Montgomery's Inn

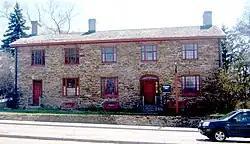

Montgomery's Inn is a historic building in the Etobicoke area of Toronto, Ontario. Originally constructed as an inn, it now serves as a living history museum and is owned by the City of Toronto.